D.B.Kuppe

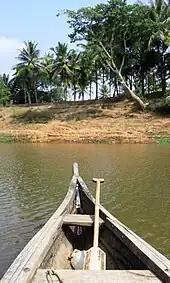
Machur ferry takes you to Kerala

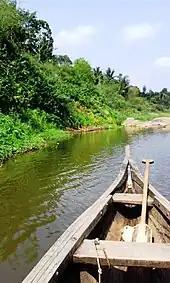
Kabanigiri in Pulpally, Kerala is the other side of Kabani river.

D.B. Kuppe or Doddabyrankuppe is a small village on the banks of the Kabini River in Mysore district, Karnataka state, India. It falls under the jurisdiction of Heggadadevana kote taluk.